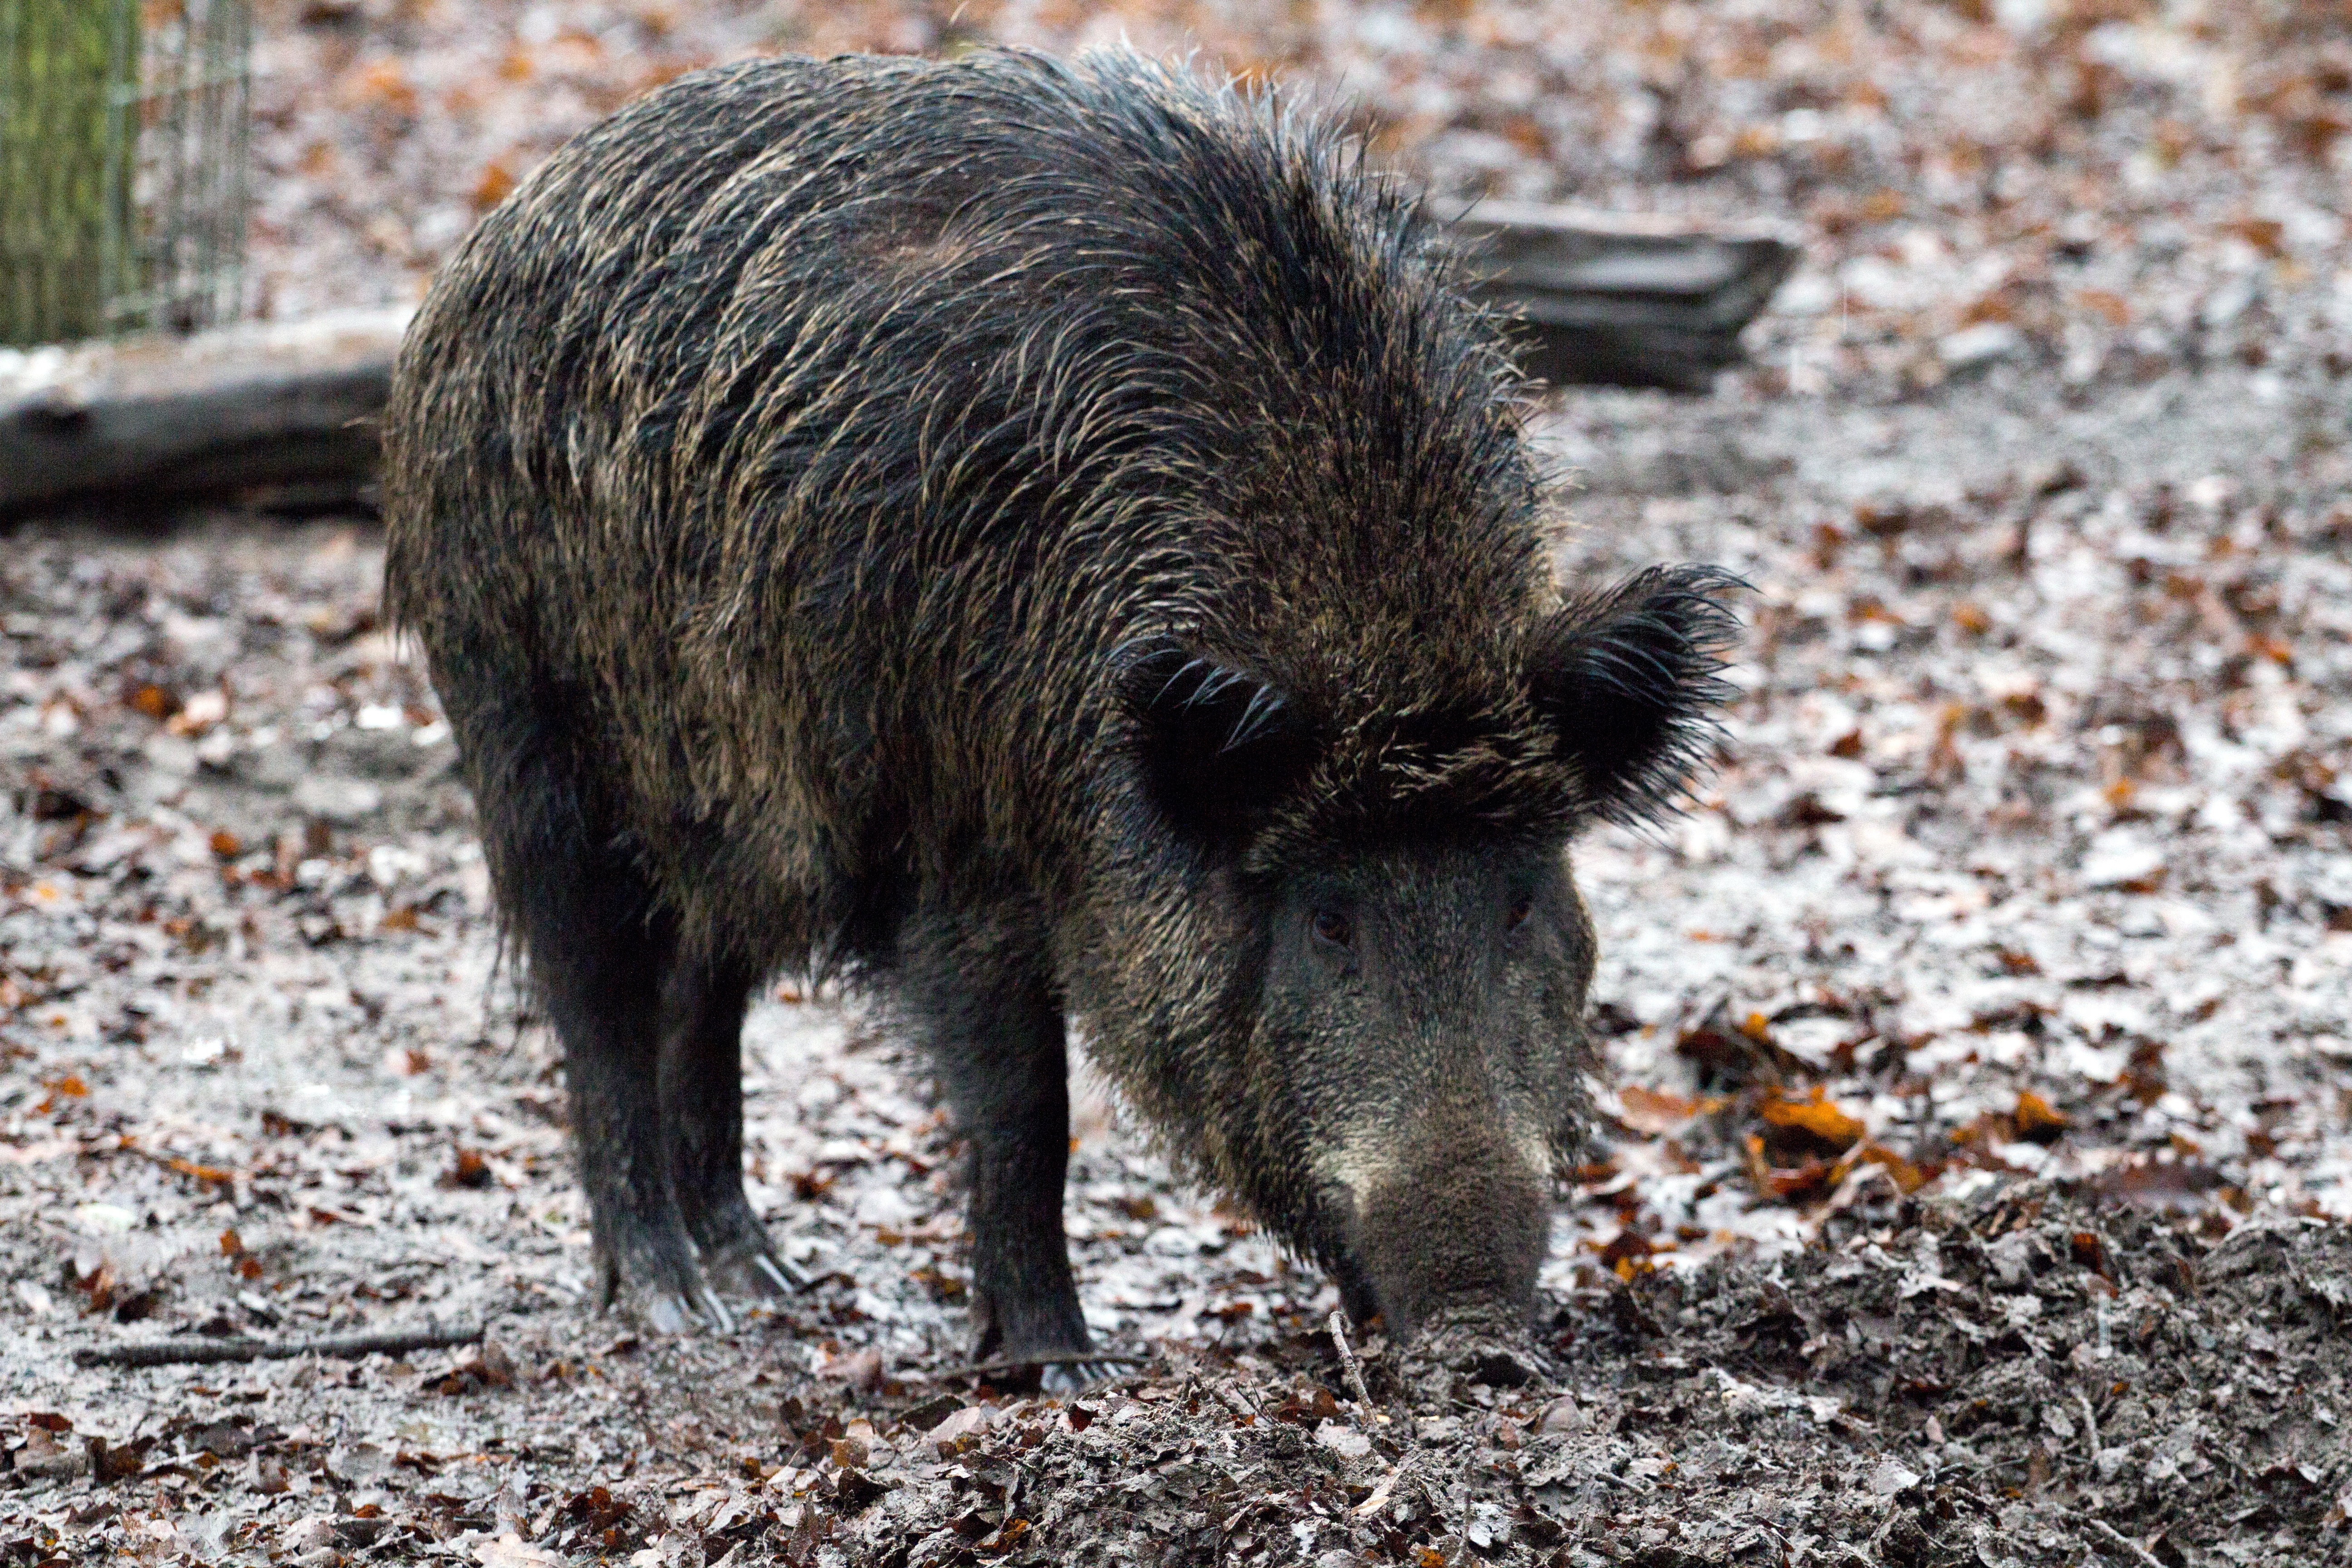
nature, forest, wildlife, wild, mammal, fauna, vertebrate, pig, bristles, wild boar, wild boars, domestic pig, pig like mammal, peccary